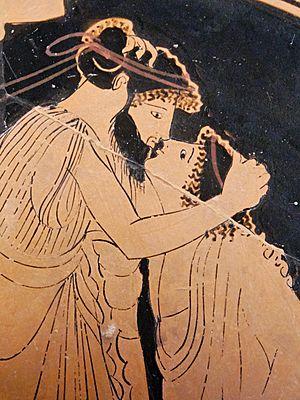
Éraste (amant) embrassant son éromène (aimé), détail. Intérieur d'une coupe attique à figures rouges, v. 480 av. J.-C.
L'éphébophilie pour des adolescents ou adolescentes pubères.
L'amour désigne un sentiment intense d'affection et d'attachement envers un être vivant ou une chose qui pousse ceux qui le ressentent à rechercher une proximité physique, intellectuelle ou même imaginaire avec l'objet de cet amour. Dans le cas d'une autre personne, l'amour peut conduire à adopter un comportement particulier et aboutir à une relation amoureuse si cet amour est partagé.
Le terme « homosexualité » datant de la deuxième moitié du XIXᵉ siècle, on s'est demandé dans quelle mesure l'opposition homosexualité/hétérosexualité peut validement être utilisée pour étudier les époques antérieures, en particulier pré-modernes. Le courant essentialiste considère que ces deux catégories existent de manière implicite dans toutes les sociétés, alors que pour le courant constructionniste, il s'agit d'une construction culturelle occidentale qui ne peut s'appliquer qu'après le XIXᵉ siècle.
Le baiser est un mouvement qui consiste à toucher une personne avec ses lèvres grâce aux muscles orbiculaires de la bouche. Il peut s’agir d’un comportement social, affectueux ou amoureux. La main, la joue et le front font partie des endroits où l’on pose traditionnellement les lèvres en Europe et en Amérique du Nord. Il s'agit d'une marque d'affection ou de respect dans 90 % des cultures du monde. Dans d'autres cultures, le baiser n’est pas pratiqué, et peut même être réprimé, du moins avant les premiers contacts avec les cultures occidentales.